Bovey Tracey Potteries

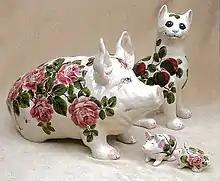
Wemyss Ware produced at The Bovey Pottery Company Limited in Bovey Tracey.

In 1827 both The Indeo Pottery and The Folly Pottery were "in a state of insolvency due to bad management" and in 1835 the Honeychurch family were declared bankrupt. The premises were saved from a state of dereliction and revived in 1843 by Buller, Divett and Company. Their landlord, the Earl of Devon, rented it under the condition that "not less than £400" be spent on erecting new buildings and a kiln, and by 1851 there were 300 employees, who were said to be producing "earthenware equal in quality and design to the best Staffordshire wares". The pottery was well known for Mess Ware commissioned for use on Naval Ships, as well as presentation mugs and clotted cream jars.